Medoid

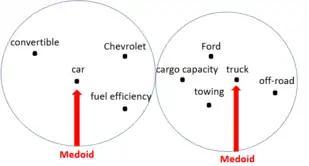
This is an example of how text can be grouped with similar items when embedded based on location. This represents grouping by Euclidean distance. If these were grouped by a different similarity measure like cosine similarity, then the medoids may be different.

Medoids can be employed to analyze and understand the vector space representations generated by large language models (LLMs), such as BERT, GPT, or RoBERTa. By applying medoid-based clustering on the embeddings produced by these models for words, phrases, or sentences, researchers can explore the semantic relationships captured by LLMs. This approach can help identify clusters of semantically similar entities, providing insights into the structure and organization of the high-dimensional embedding spaces generated by these models.